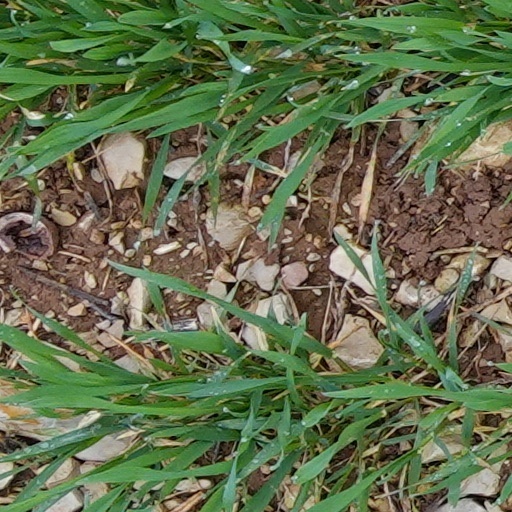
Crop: wheat